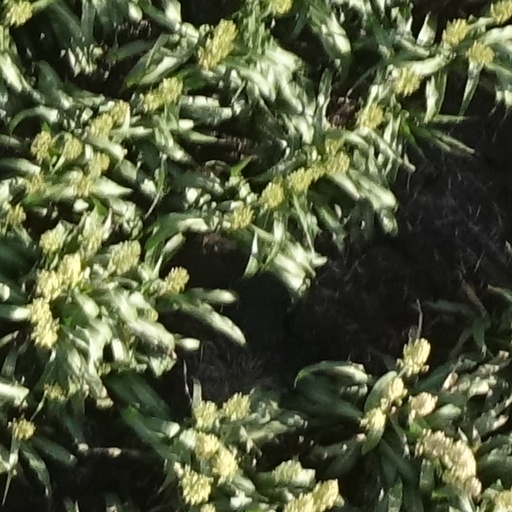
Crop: sorghum